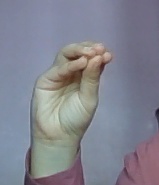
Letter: ha